Ernst Reinhold von Hofmann

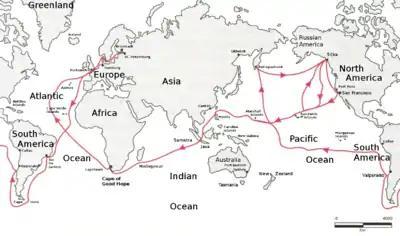
Map of the journey Hofmann travelled with Otto von Kotzebue and other scientific figures

From 1823 to 1826, Hofmann circumnavigated the world with Otto von Kotzebue and other young students, including Emil Lenz. The group departed from Kronstadt on 28 July 1823 on the sloop "Enterprise". They dropped anchor in Portsmouth on 25 August and departed on 11 September, heading for Rio de Janeiro, which they docked into on 2 November. The group went around Cape Horn on 26 December. They anchored in the Bay of Concepción on 16 January 1824. They set out again on 3 February, after evading capture by Chilean authorities. They set out for the Tuamotus and sailed through the maze of atolls there, arriving on the island of Tahiti on 14 March. They arrived at Petropavlovsk on 8 June. On 14 July, Hofmann was among a small group of travelers to make the first known ascent of the Avachinsky. The ascent was successful and they measured the summit's elevation as 7,200 feet above sea level. The group brought pieces of crystalline back to the ship to prove their ascent. They left the Kamchatka Peninsula on 20 July and set out for Novo-Arkhangelsk, where they arrived on 10 August. It was there where they received word from Matvey Muravyev, chief manager of the Russian-American Company, that they wouldn't be needed until 1 March of next year, when trading season began. After a month on the island of Sitka, they departed and set out to California, which at the time wasn't well-explored. This differed from the original plan, as the group wanted to explore the Northwest Passage but the conditions proved to be too dangerous. The group also visited Hawaii in the six-month period of free time that they had. In Hawaii, the group stocked up on fresh food and conducted scientific observations. They returned to Novo-Arkhangelsk on 24 February 1825 and dropped anchor near a fortress for five months, guarding a portion of the city. They were to move when a decree reached Alaska on 30 July, permitting American ships to come to Russian American waters. The ship left the city on 11 August and headed for Honolulu, where they stopped for four days before moving to the Marshall Islands on 19 September. On 6 October the group observed and mapped the Ralik chain, which was regarded by explorers as relatively mysterious. The group were also the first Westerners to observe the Eschscholtz Atoll on 9 October. The group stopped in Guam for three days, starting in 19 October. The group arrived in Manila on 8 November and stayed so the ship could be repaired. The group left the Philippines on 10 January 1826. They passed the Sunda Strait on 25 January and ventured through the Indian Ocean, rounding the Cape of Good Hope on 16 March and arriving at Saint Helena eleven days later. They entered Portsmouth on 3 June and reached Kronstadt on 10 July. He was awarded the Order of Saint Vladimir in 1929 for his participation in the circumnavigation. Hofmann later recorded his geological findings in his article, ""Geognostische Beobachtungen auf einer Reise um die Welt in den Jahren 1823-26"" ("").